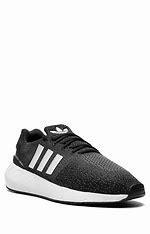
Brand: Adidas
Model: Swift Run 22